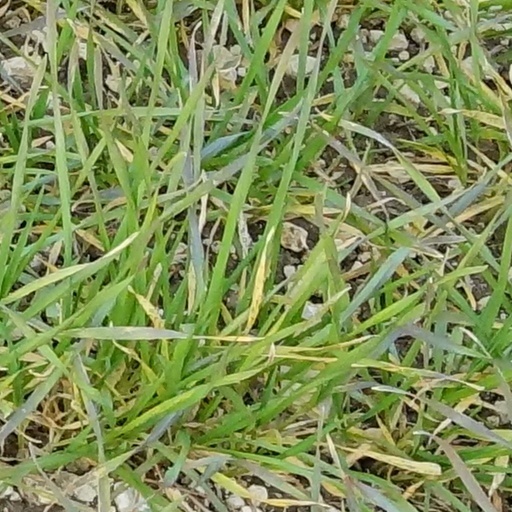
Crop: wheat